Years of Red Dust

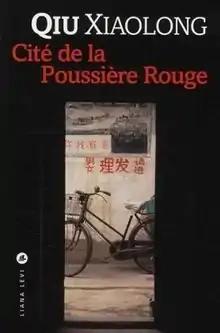
First edition (French)

Years of Red Dust is a collection of short stories by Qiu Xiaolong. The book in English was published in 2010; but the stories were originally published in "Le Monde" and a book in French was published in 2008.